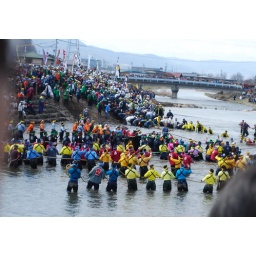
standing in the cold water